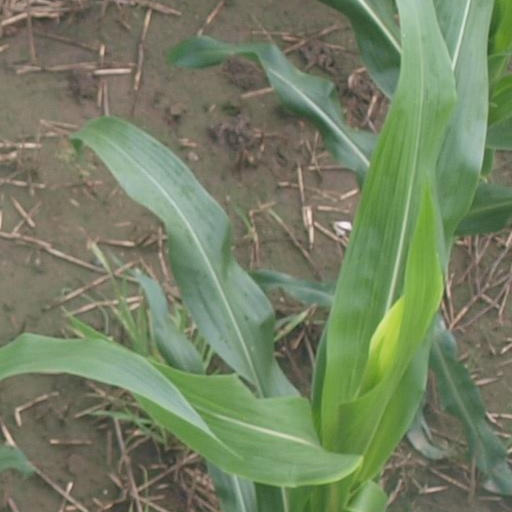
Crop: maize; corn